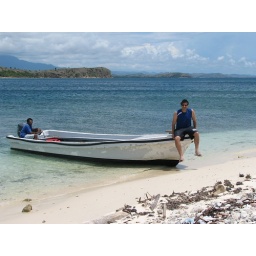
rescued by banana boat